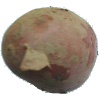
Label: Potato Red 1